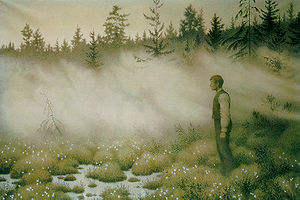
Alf (nordisk mytologi) / Folklore og moderne fremstillinger
Huldra forsvandt af den norske eventyrtegner Theodor Kittelsen (1857-1914). Akvarellen viser en huldre, der opløses som tåge efter at have lokket en ung mand ud i mosen.
Alf er i den før-kristne germanske og nordiske mytologi navnet på et væsen, der tilhørte en særlig kategori af guddommelige væsner, med en meget fremtrædende plads i religionen. Det blev senere i folkloren til et kollektivnavn for en heterogen skare af eventyrlige og overnaturlige væsner. I sin oprindelige før-kristne form blev alferne sandsynligvis opfattet som en personificering af det land og den natur, der omgav menneskene, dvs. den opdyrkede jord, gården og de naturressourcer, som hørte dertil. De var guddommelige eller delvis guddommelige væsener, der besad magiske kræfter, som de brugte både til fordel og ulempe for menneskene. Alferne var blot én gruppe af magter ud af mange i den nordiske mytologi, der udover de mægtigste aser og vaner også rummede diser, norner, dværge, fylgjer, jætter, vølver, valkyrier og vætter. De fleste af disse mindre magter var navnløse og kollektive, og kun enkelte rager op som navngivne skikkelser. Tilsyneladende blev alferne opdelt i to grupper, en lys og en mørk, men der er ikke enighed i forskningen om, hvordan man skelnede mellem de to grupper.